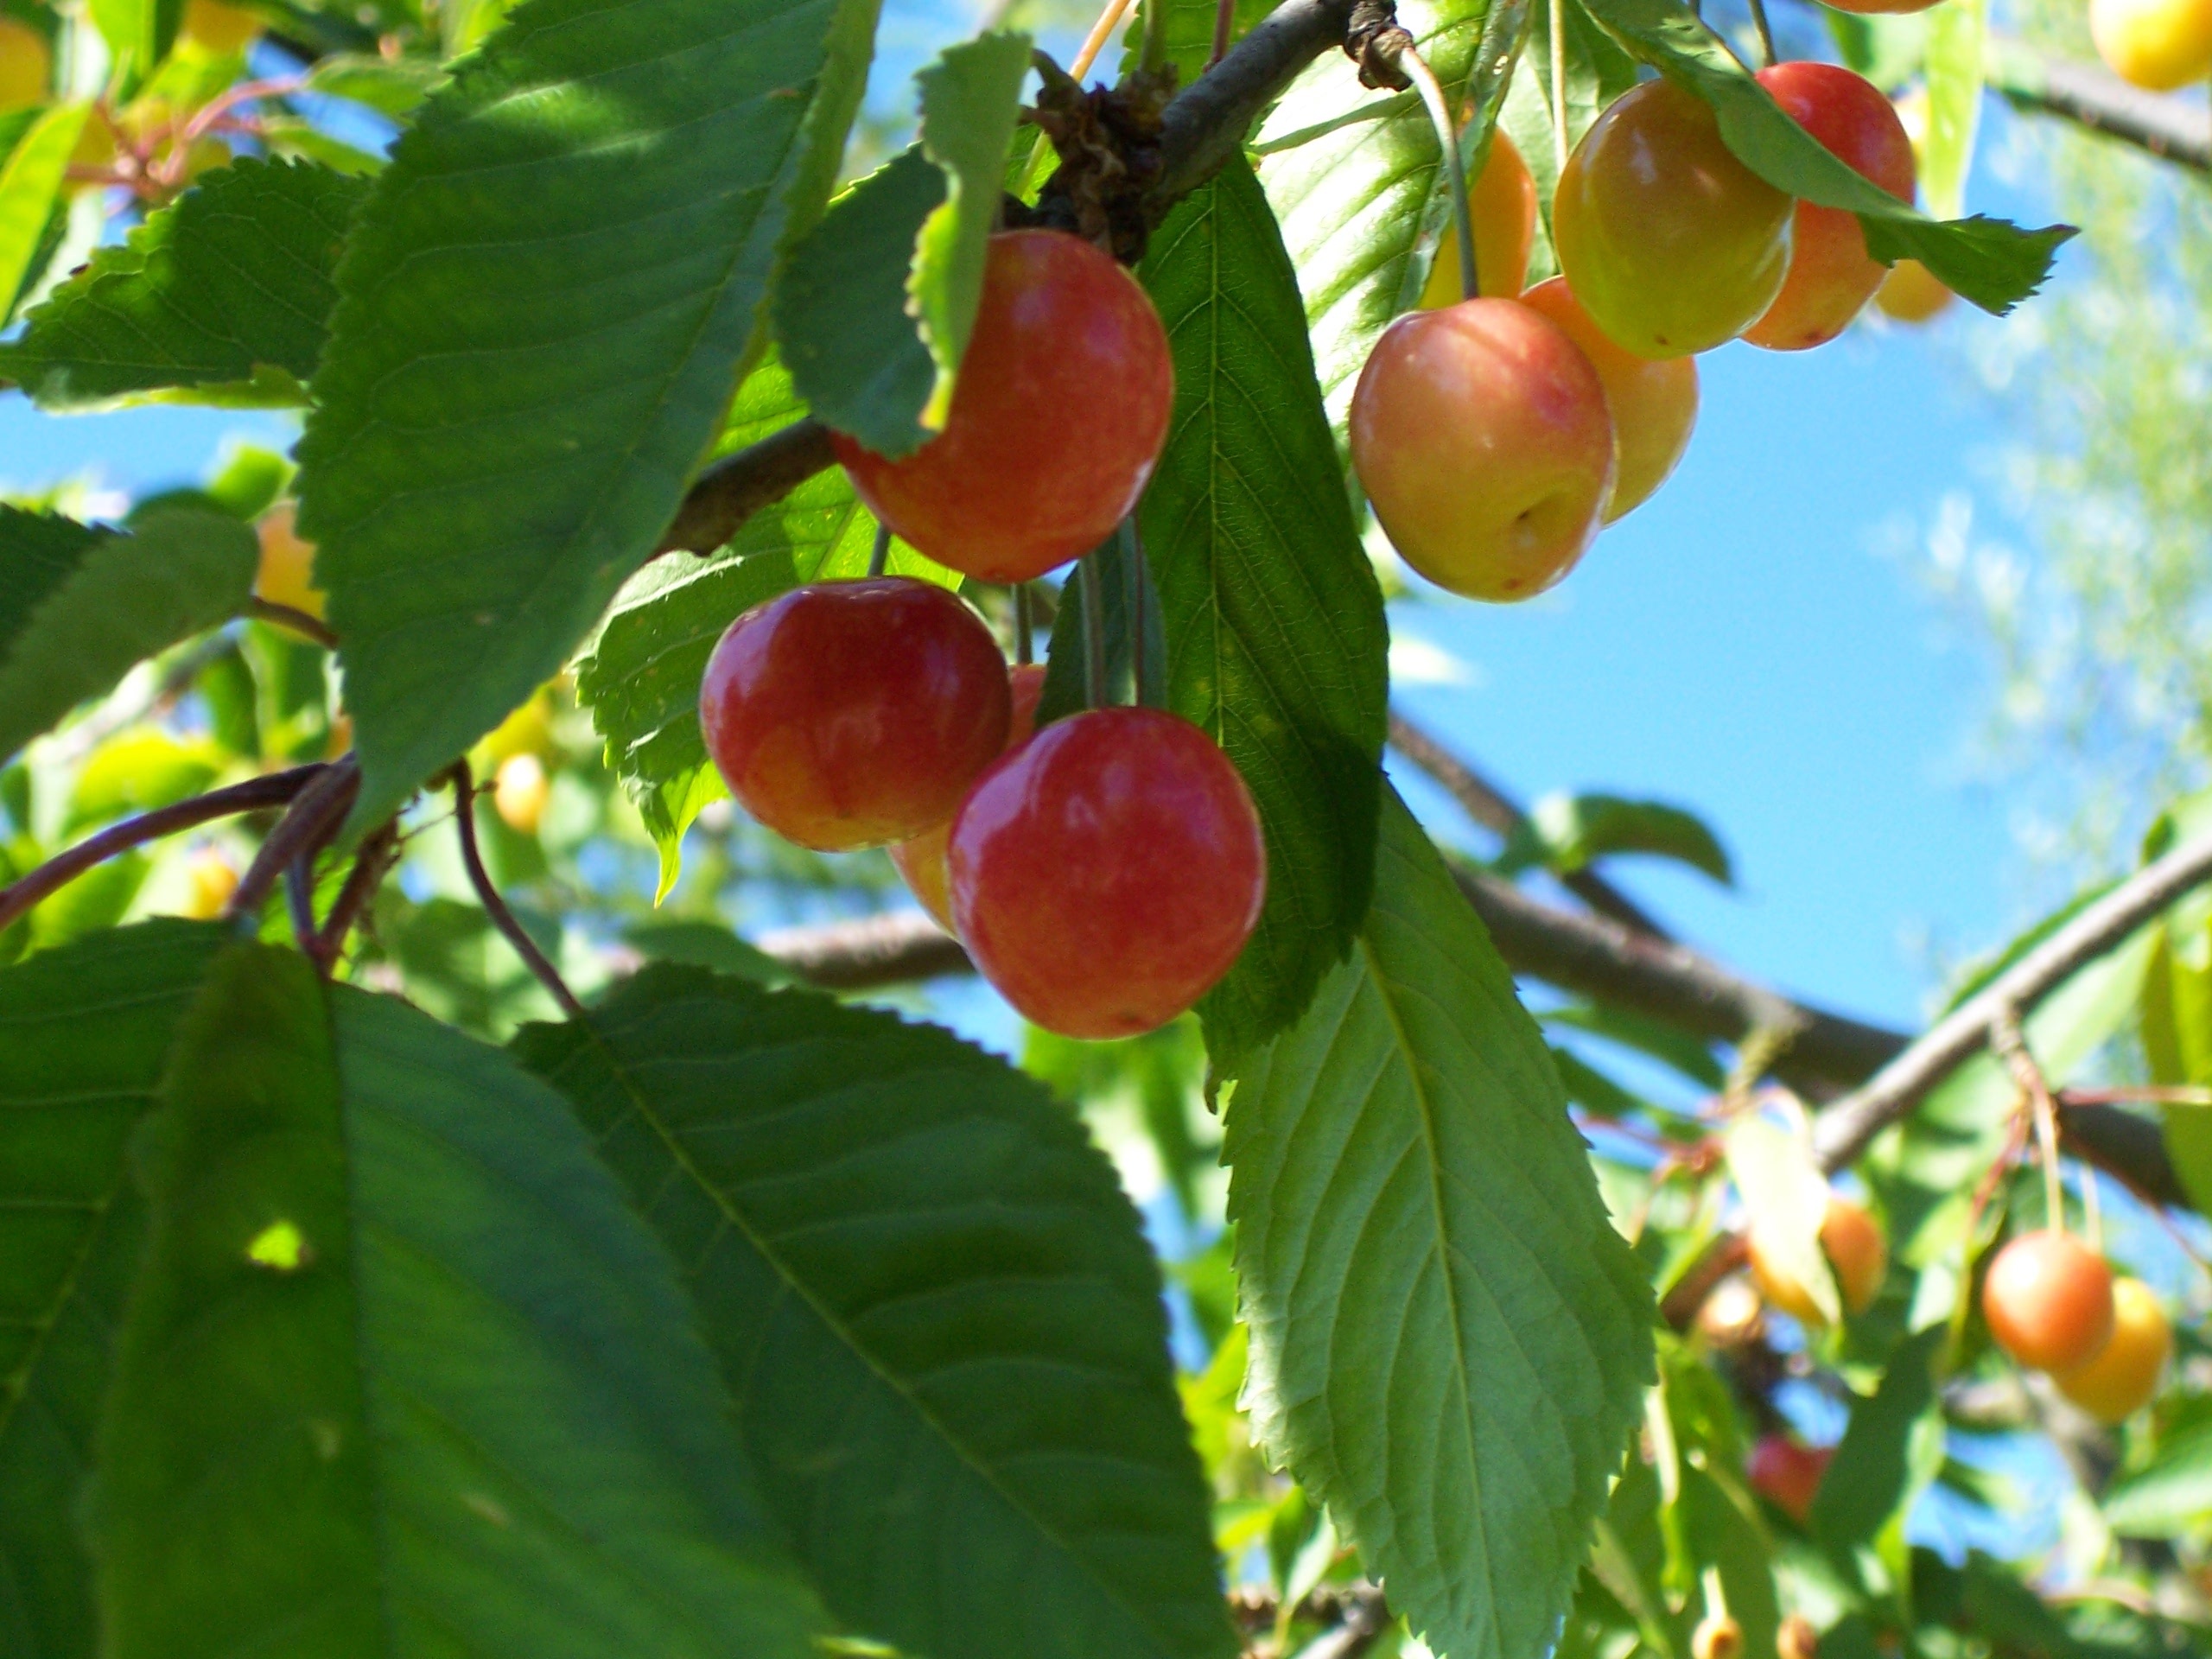
tree, branch, plant, fruit, flower, summer, food, green, red, produce, garden, healthy, delicious, leaves, shrub, fruit tree, fruits, cherry, cherries, flowering plant, rose family, acerola, malpighia, sweet cherries, sweet cherry, land plant, rose order